Michael Pohl

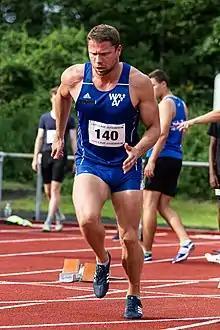
Pohl in 2017

Michael Pohl (born 18 November 1989) is a German athlete. He competed in the men's 60 metres at the 2018 IAAF World Indoor Championships. In 2019, he won the bronze medal in the team event at the 2019 European Games held in Minsk, Belarus.